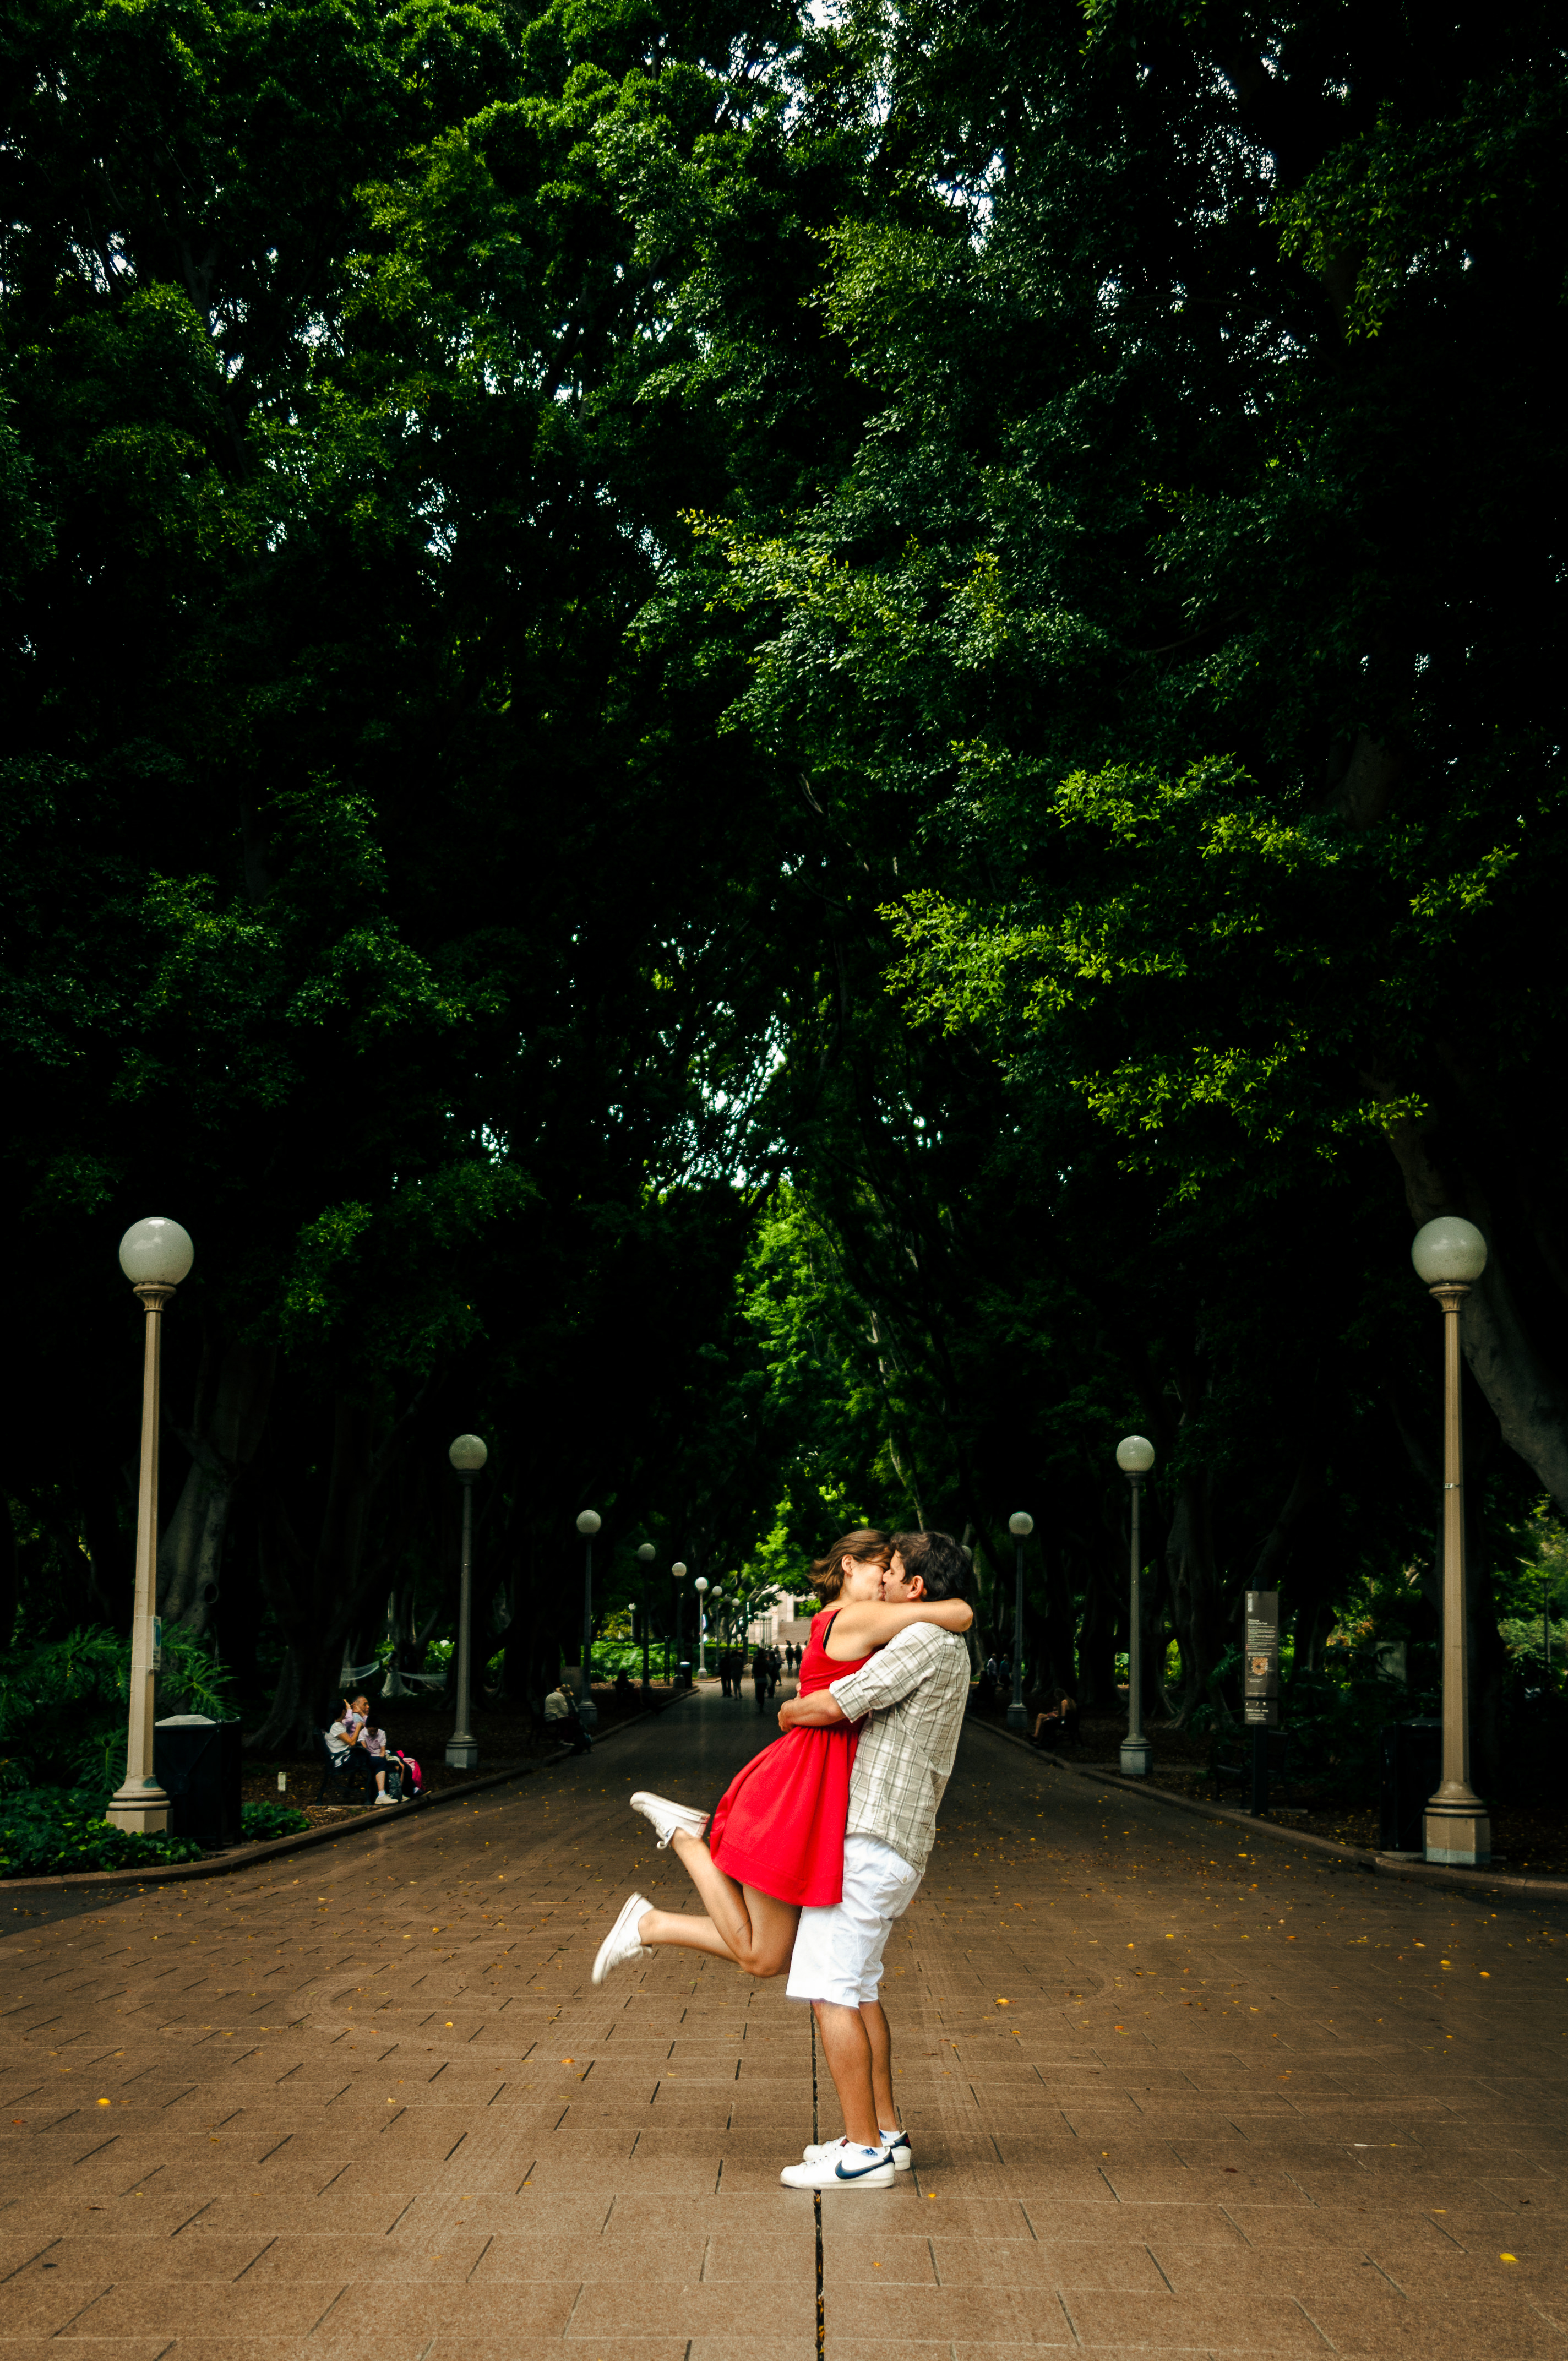
man, people, girl, woman, road, street, night, sunlight, flower, motion, green, color, park, couple, kissing, hug, trees, carry, outdoors, fun, lamppost, togetherness, adult